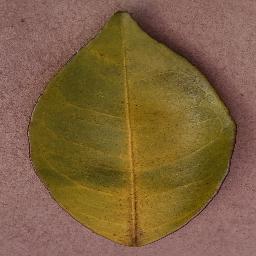
Label: Orange___Haunglongbing_(Citrus_greening)